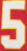
Number: 5